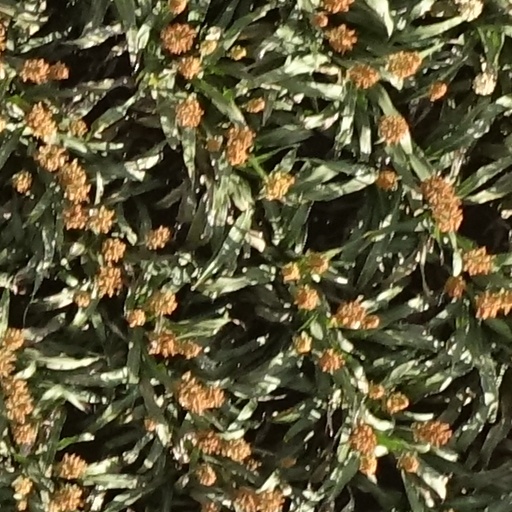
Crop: sorghum